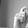
ASL letter: X